Antarctica Service Medal

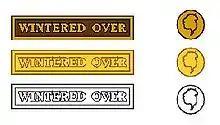
Wintered Over discs and clasps

For those personnel performing extended winter service in Antarctica, a "Wintered Over" device is authorized. The "Wintered Over" bar is only worn on the full-size medal's suspension ribbon. The smaller "disc" device is worn on the uniform ribbon to recognize this service.